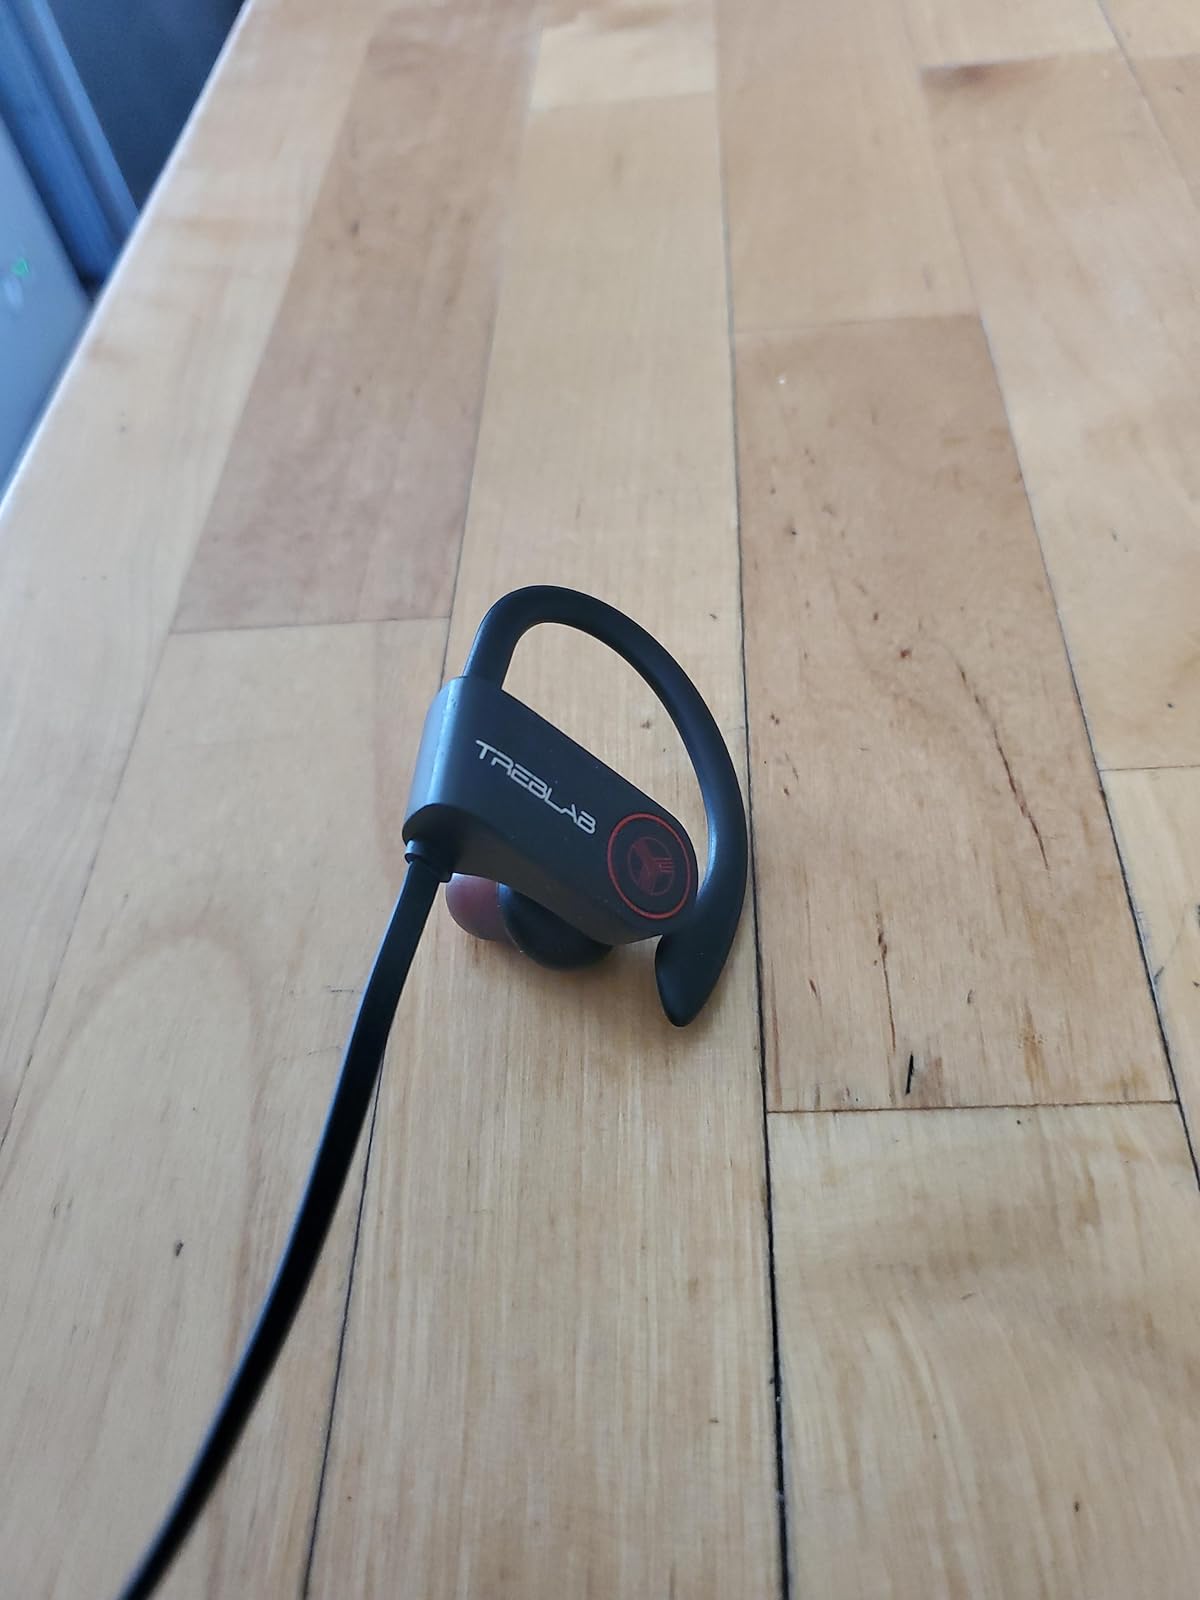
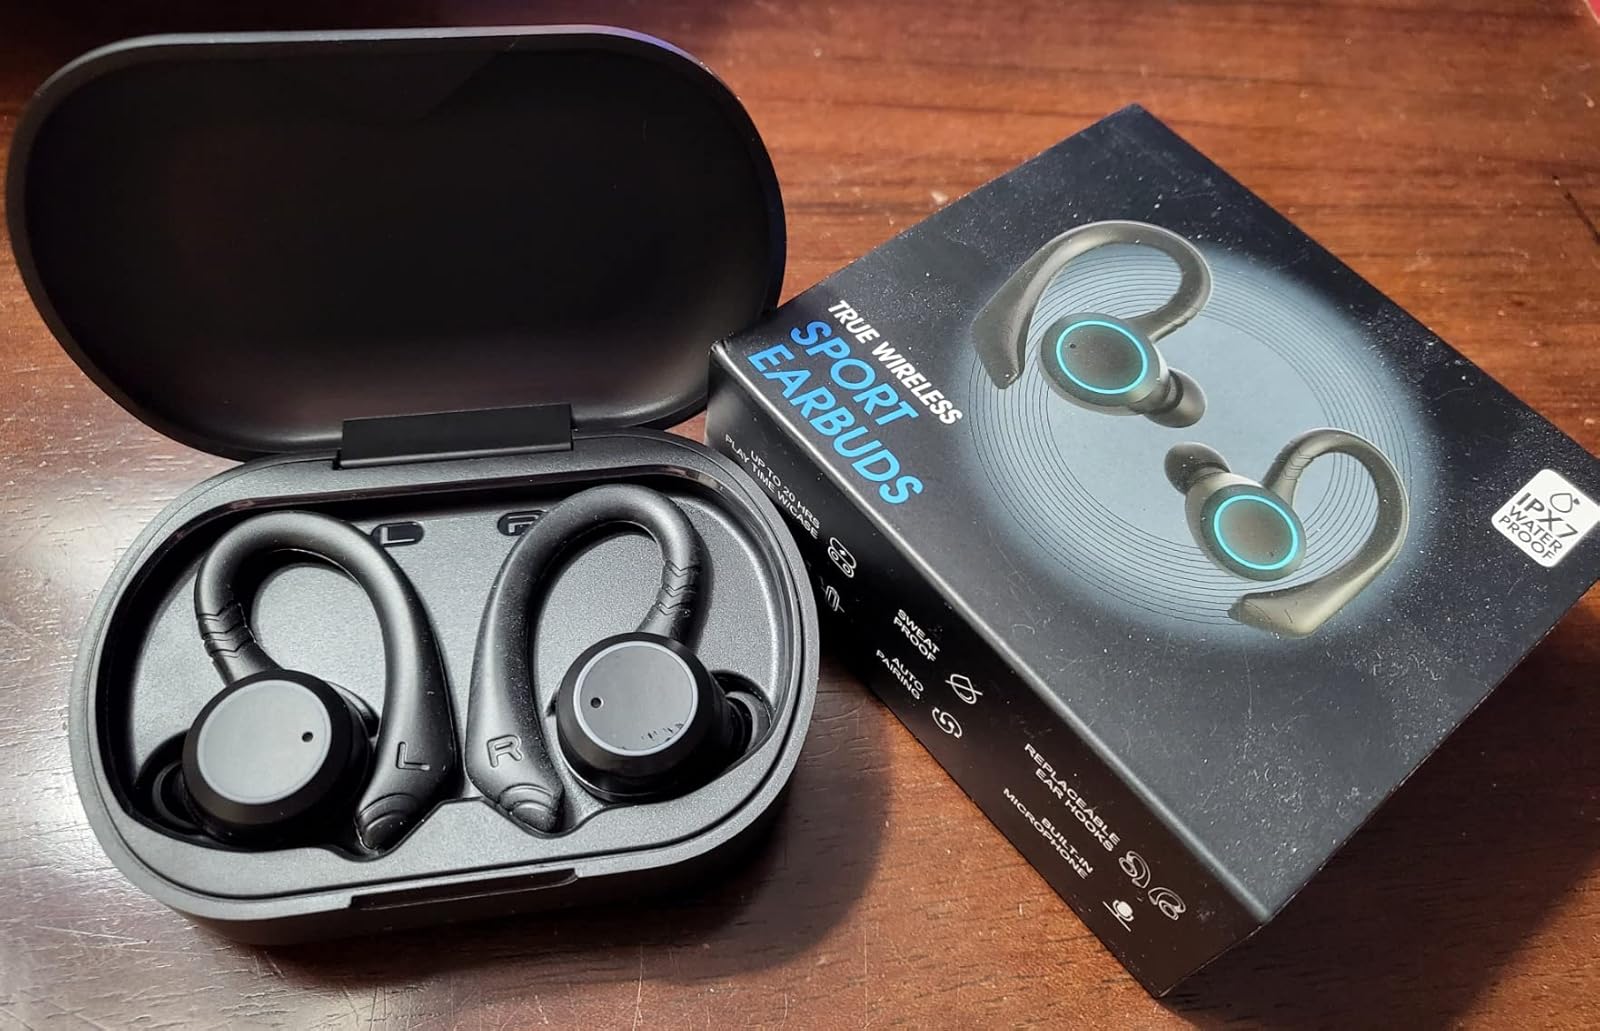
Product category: earbuds
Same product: no